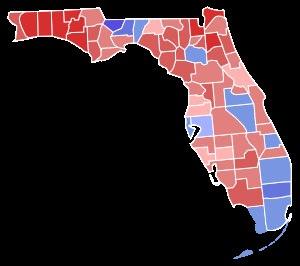
Charles Joseph Crist, Jr., dit Charlie Crist, né le 24 juillet 1956 à Altoona, est un homme politique américain, gouverneur de Floride du 2 janvier 2007 au 4 janvier 2011.